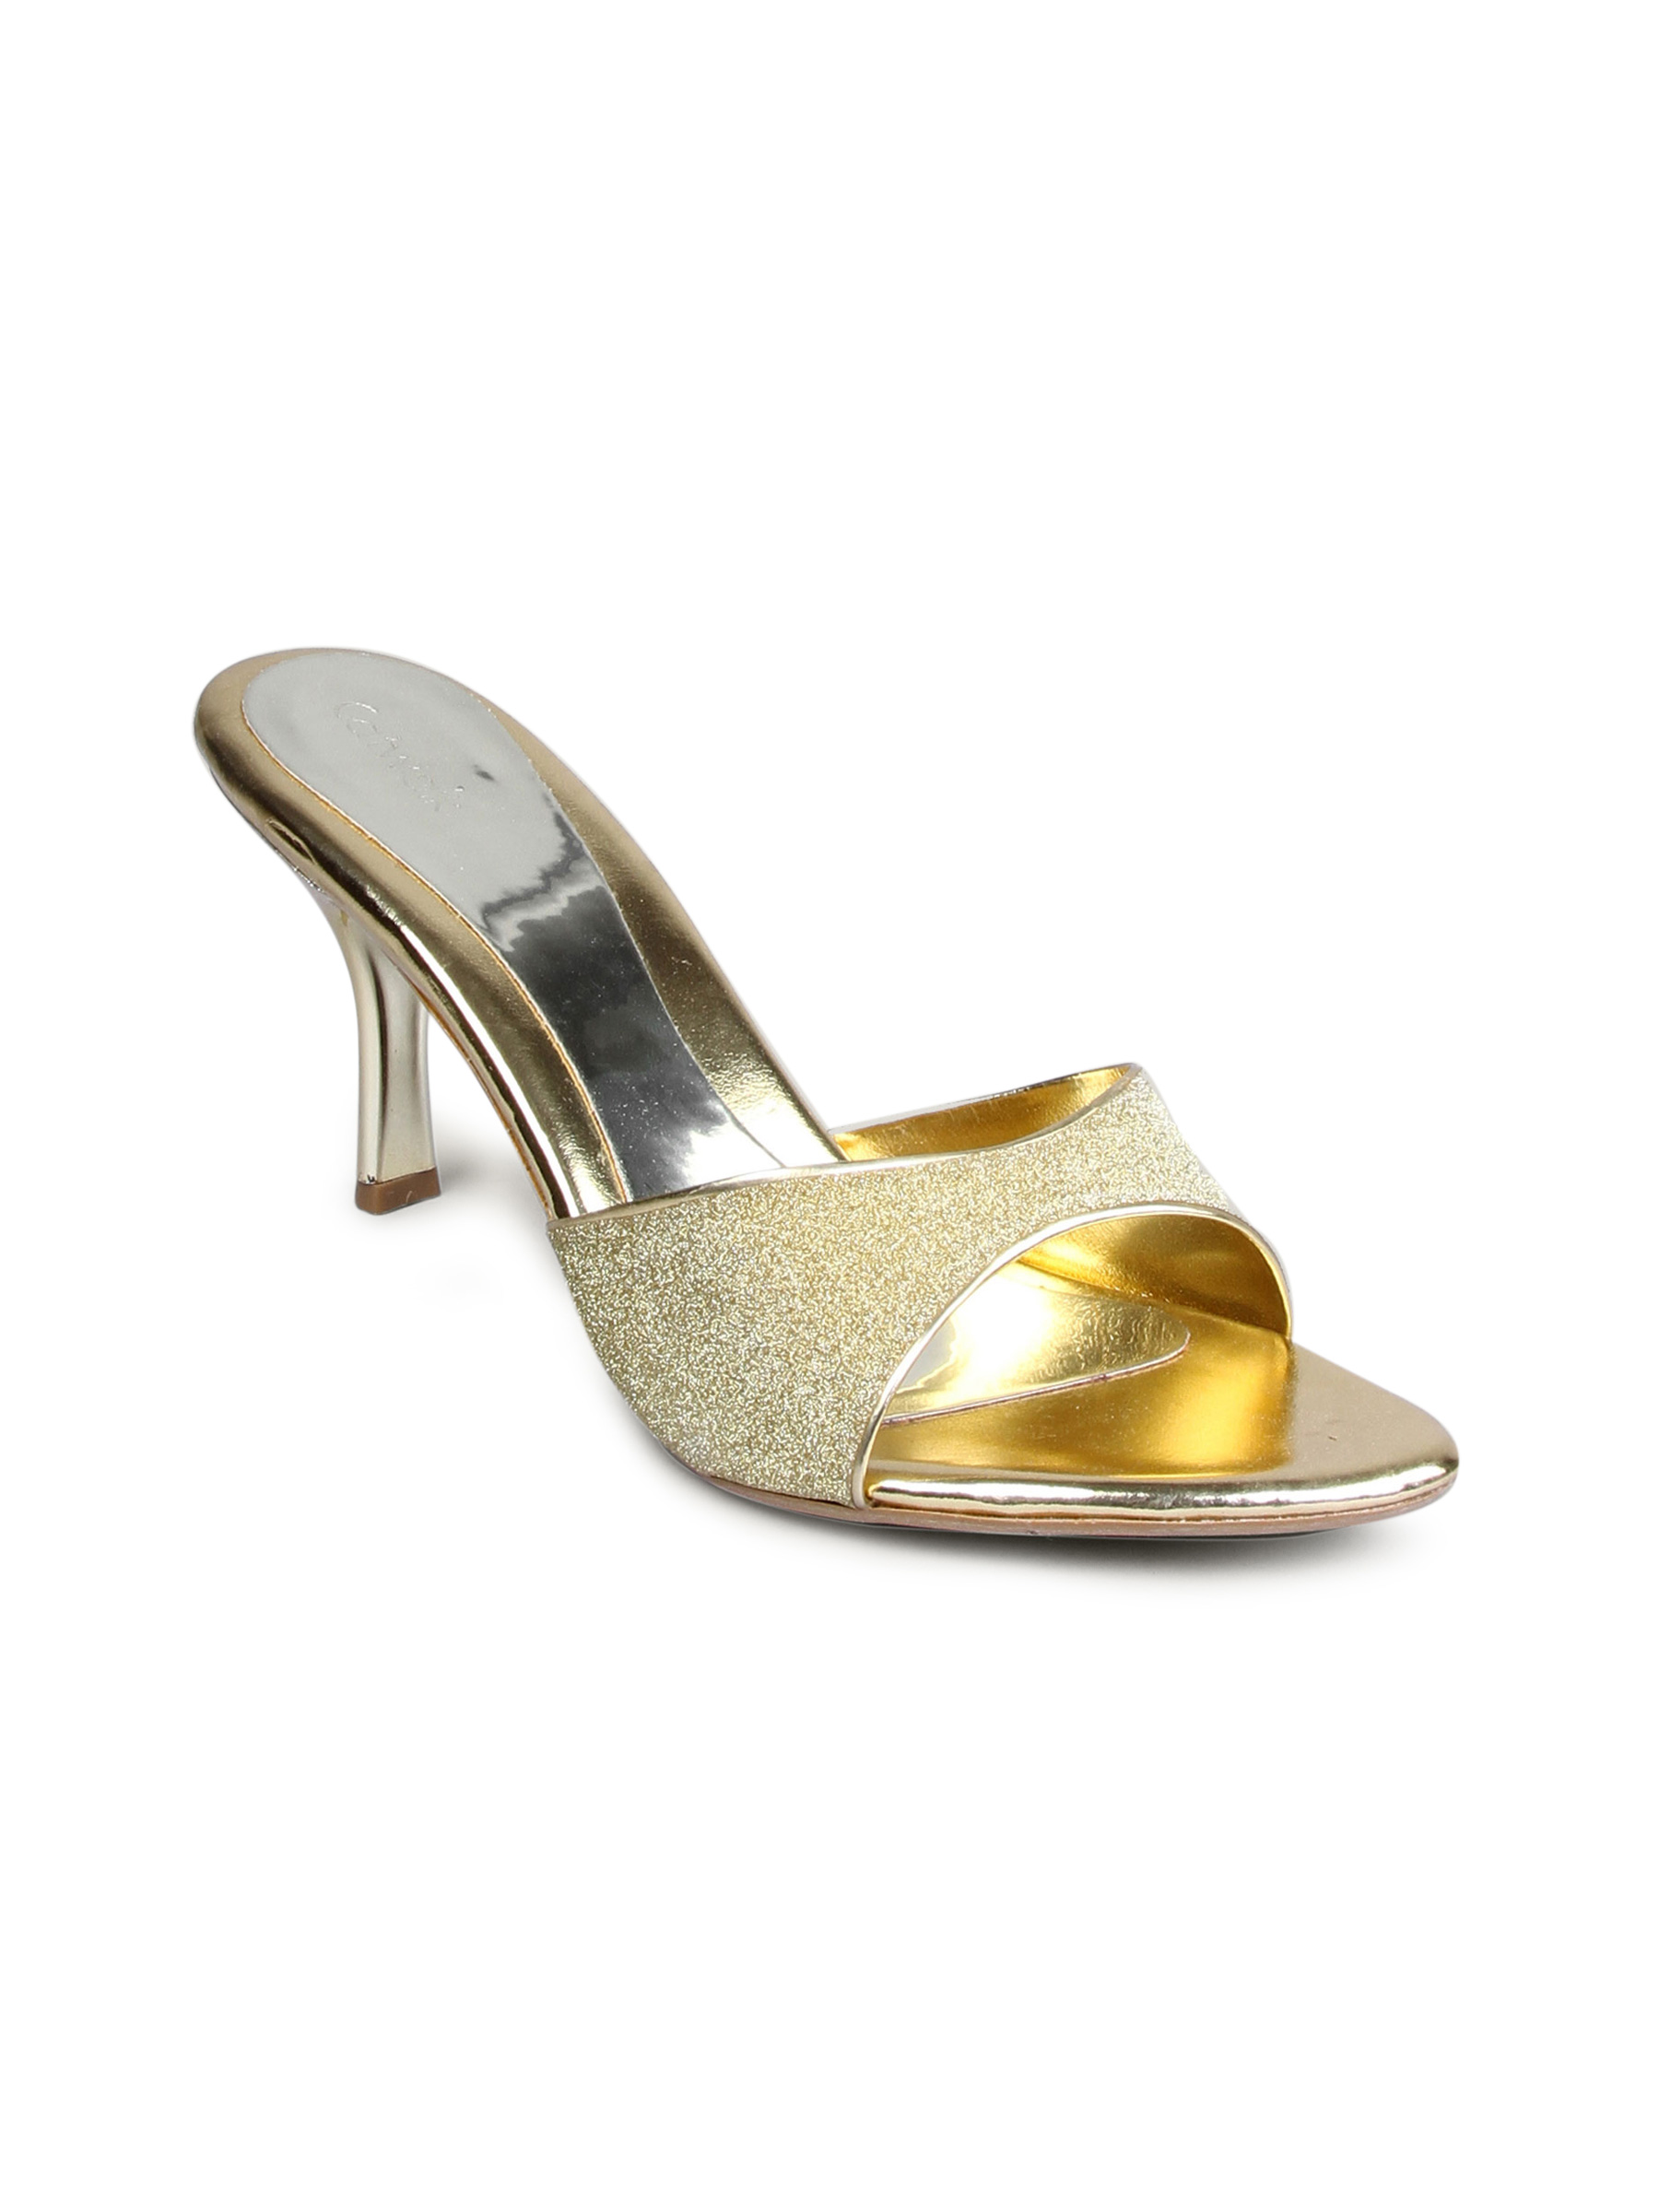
Catwalk Women Wedding Gold Crystal Heels
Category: Footwear / Shoes / Heels
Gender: Women
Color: Gold
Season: Winter 2015
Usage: Casual